Faceted glass

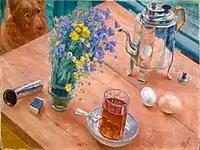
"Morning still life" by Kuzma Petrov-Vodkin, 1918, shows an 11-facet glass with tea.

Glasses with different numbers of facets were produced in Tsarist Russia, with the museum collection in Vladimir-Suzdal including different types of faceted glass, some intended for drinking tea, others for drinking champagne. The museum also holds examples of early 10-, 12-, 16-sided glasses. The design appeared in still-life paintings by Kuzma Petrov-Vodkin, though the pre-Soviet designs were commonly cylindrical, with wider facets, and lacked the smooth rim of the later designs.